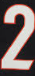
Number: 2